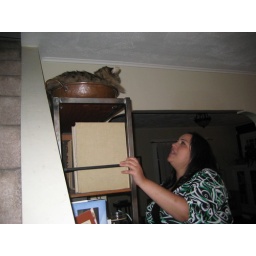
the birthday girl and a cat in a bowl.